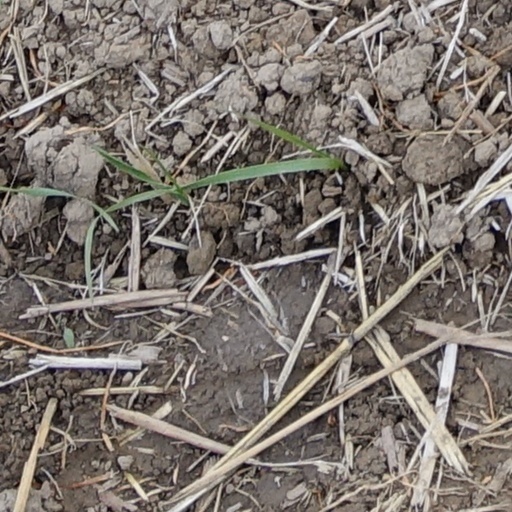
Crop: wheat